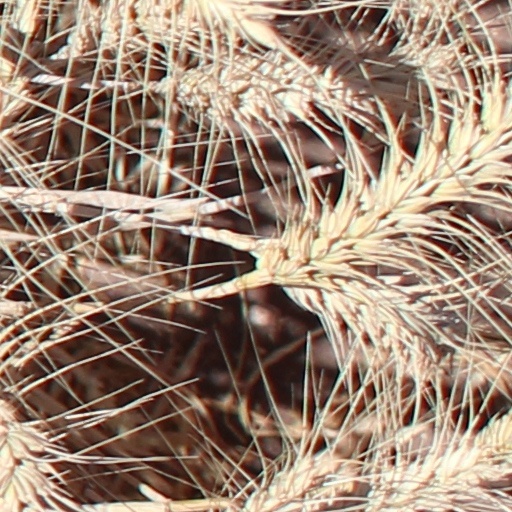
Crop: wheat